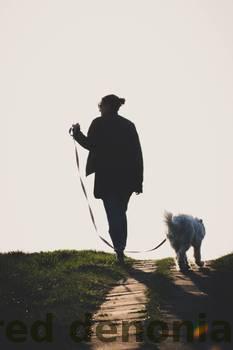
Label: Watermark